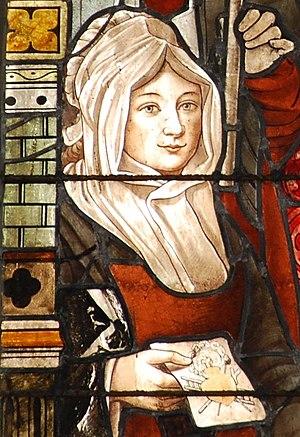
Victoire de Saint-Luc et l’image du Sacré-Cœur, dans l’église Saint-Mathieu de Quimper (transept nord, vitrail intitulé Apparition du Sacré-Cœur, Atelier Champigneulle, Paris, 1896)
Victoire de Conen de Saint-Luc ou Marie-Marquise-Charlotte-Victoire-Émilie Conen de Saint-Luc, née le 27 janvier 1761 à Rennes et morte sur l'échafaud le 19 juillet 1794 à Paris en même temps que ses parents Gilles Conen de Saint-Luc et Françoise Marie du Bot, est une religieuse française et bretonne dont le procès en béatification a été ouvert en 1919. Elle était religieuse au couvent des Dames de la retraite de Quimper.